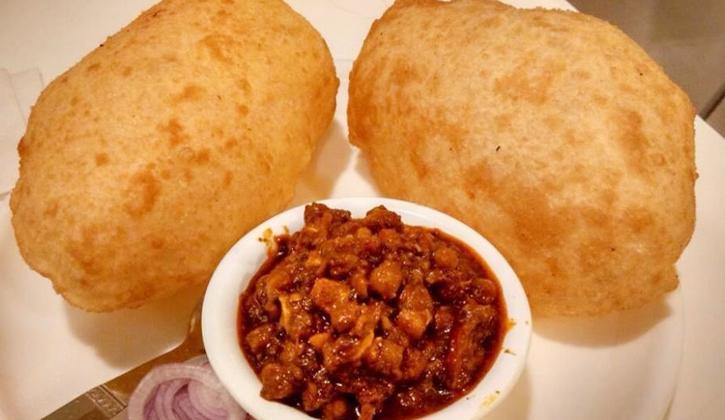
Dish: chole_bhature